Shogi notation

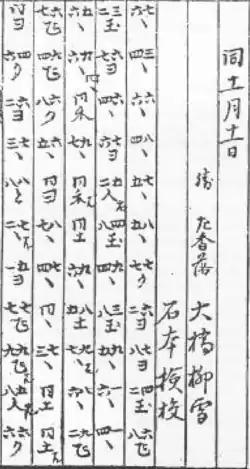
A game record from an 1839 Right Lance handicap game between Kenko Ishimoto who is Black ("shitate") and Ryusetsu Ohashi who is White. The game record uses shorthand notation. For example, the first move indicated is with the numerals read from right-to-left. This would be written in the standard notation as . However, typically, White is notated as the top player these days, so this would be notated more typically as with the western equivalent as 1. ...P-34.

In addition to the usual kanji symbols, there are also shorthand versions of piece symbols that can be written very quickly. For several of the symbols, there is variation in what shorthand symbol is used – the ones listed here may not be exhaustive of all the alternatives used in Japan.